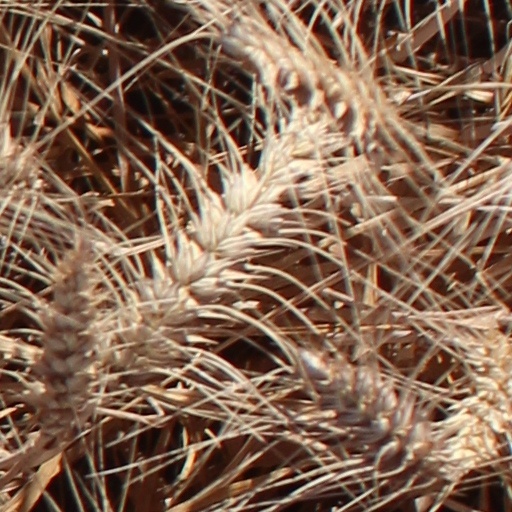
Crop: wheat